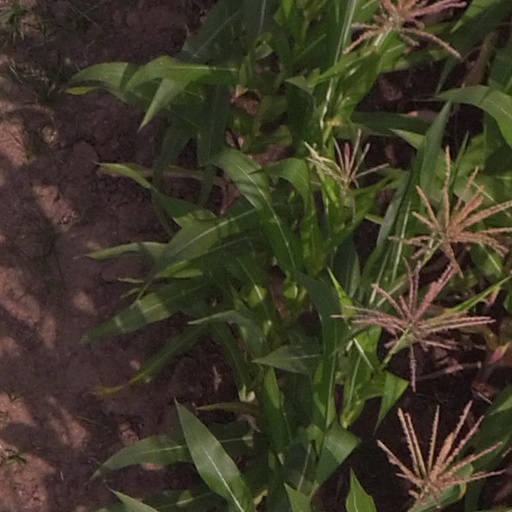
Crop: maize; corn